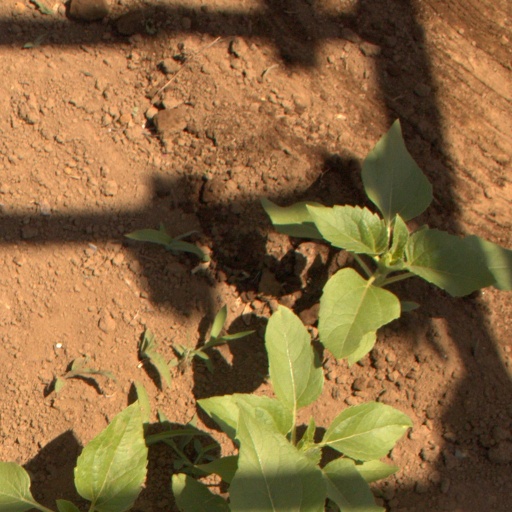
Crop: Jerusalem artichoke